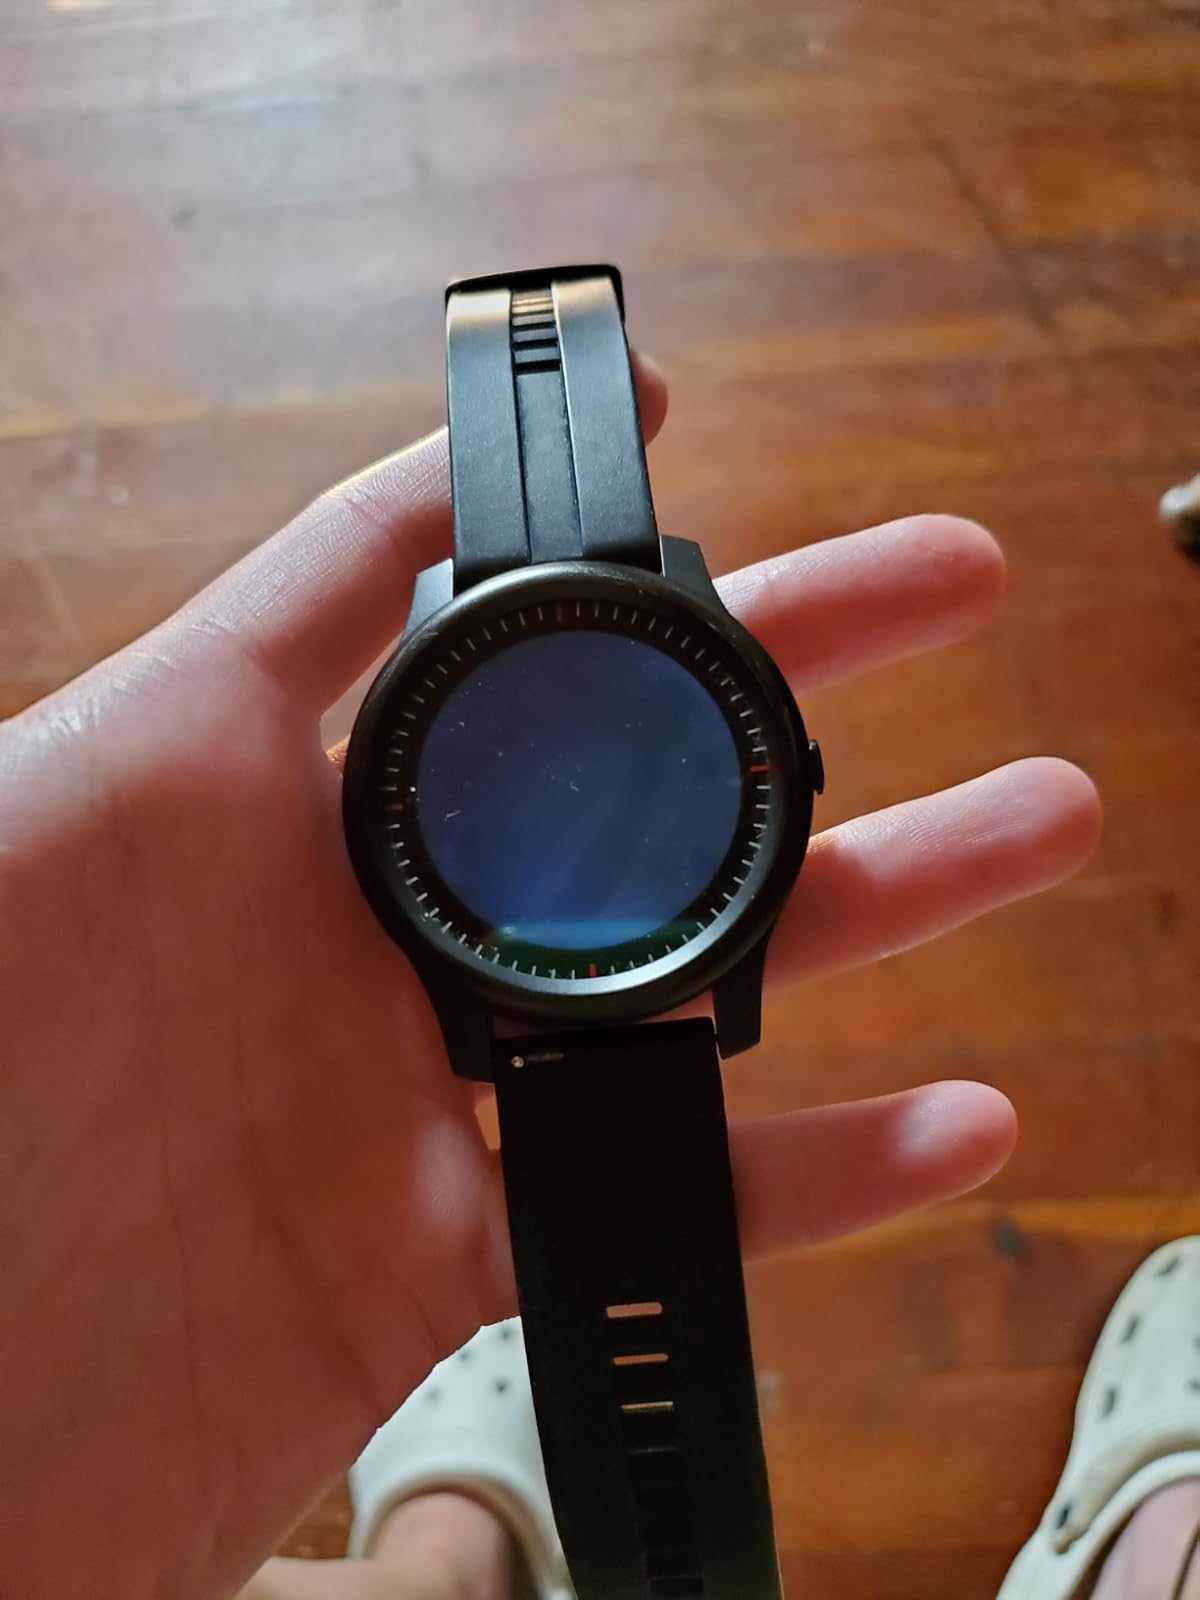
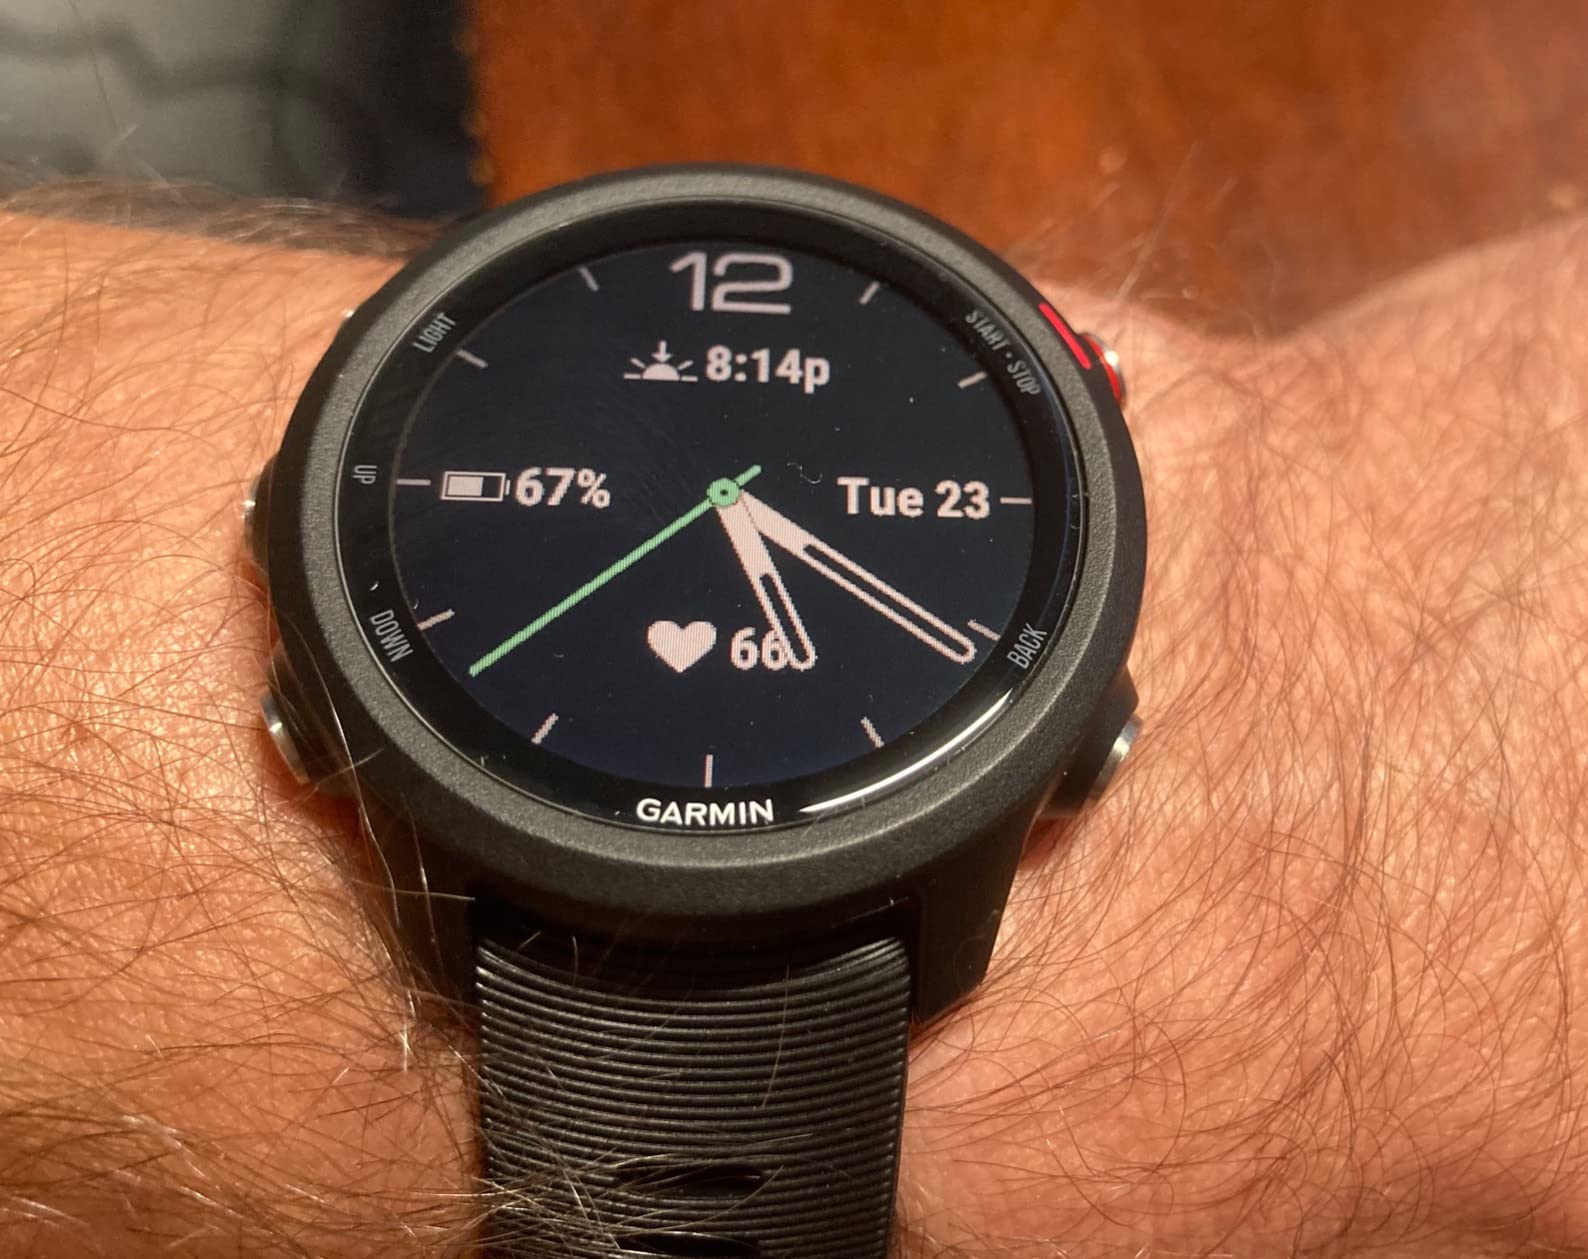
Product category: smartwatch
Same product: no